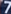
Number: 7